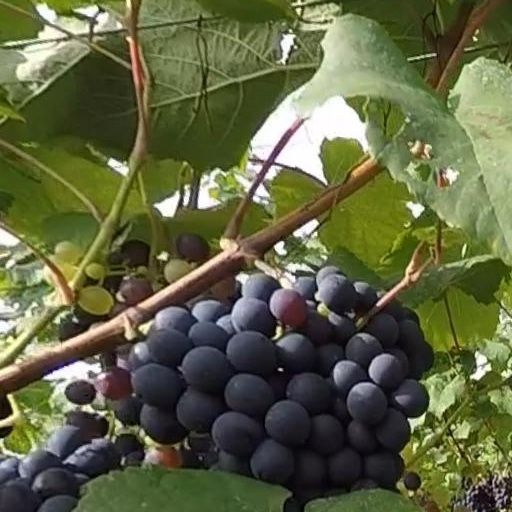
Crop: grape